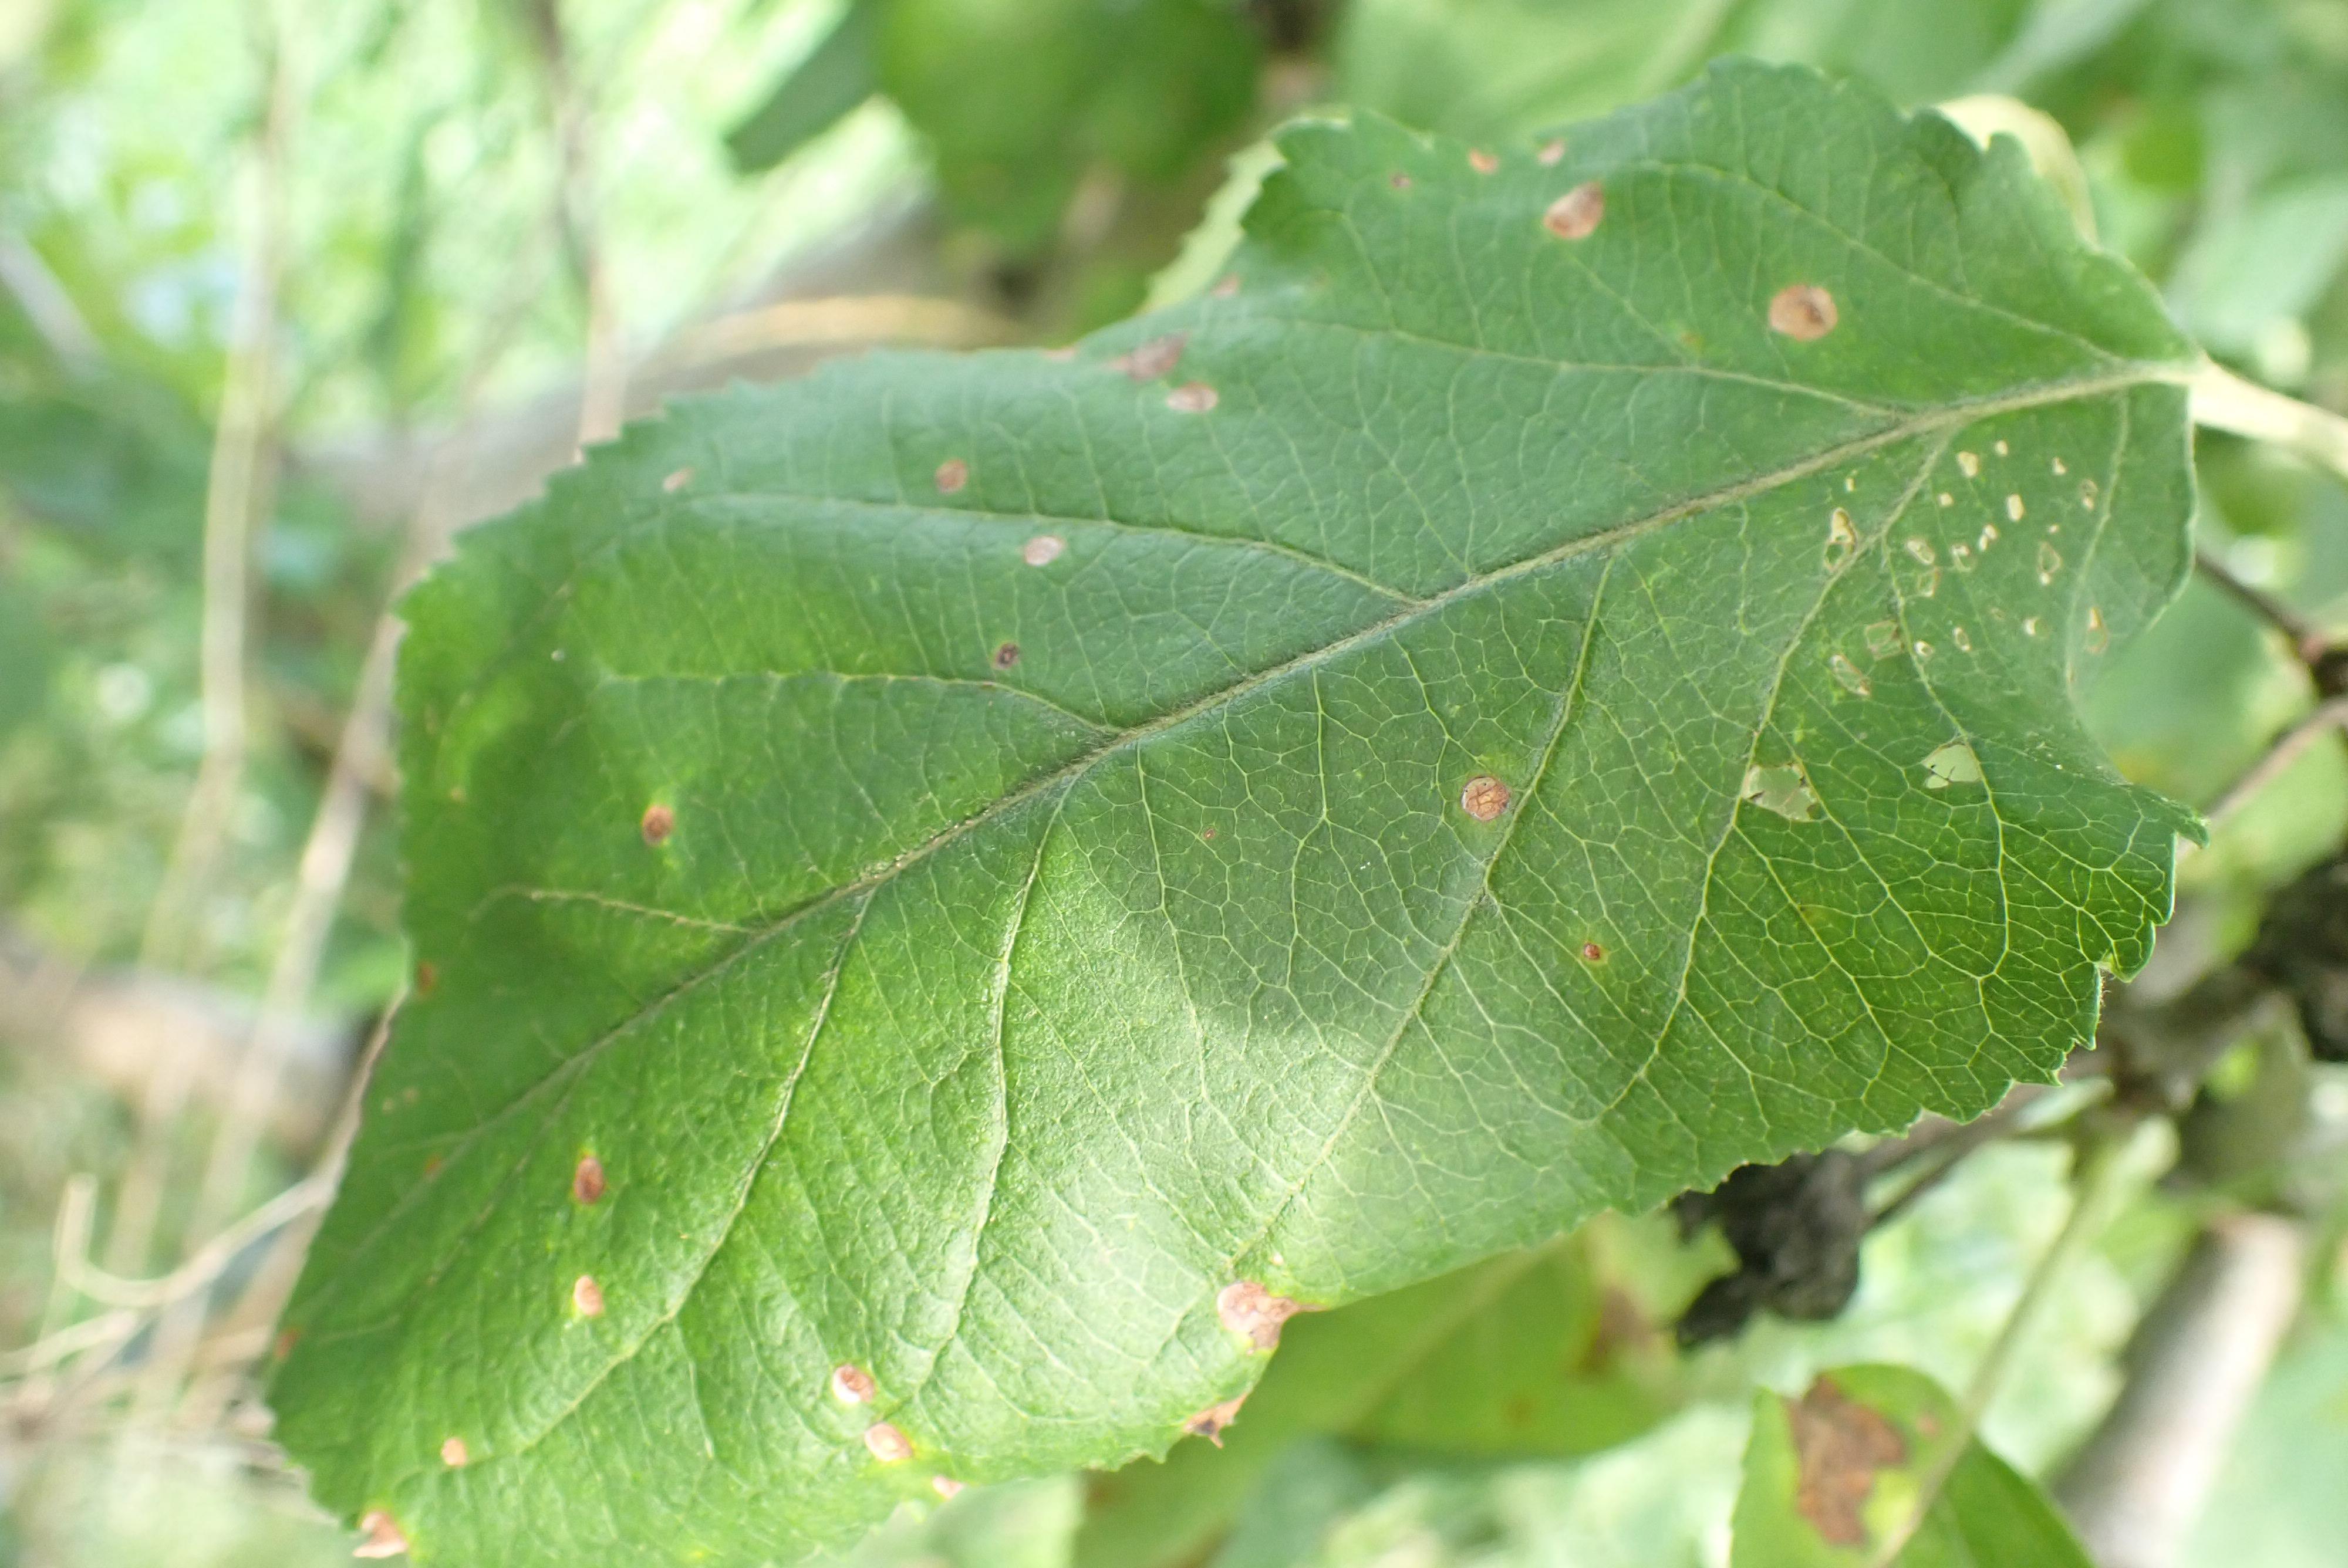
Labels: frog_eye_leaf_spot